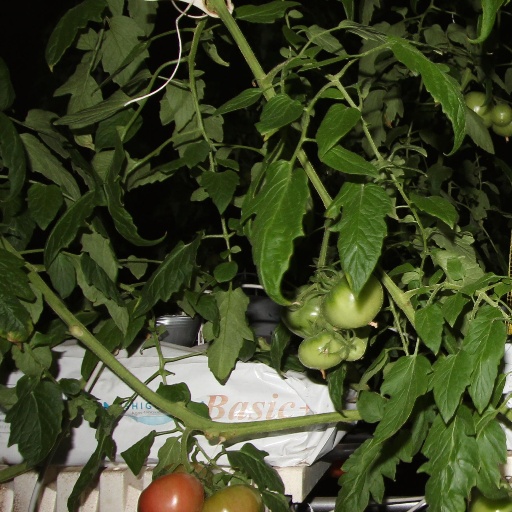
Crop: tomato